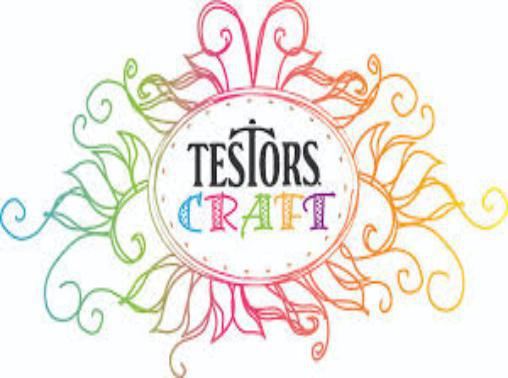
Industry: Leisure